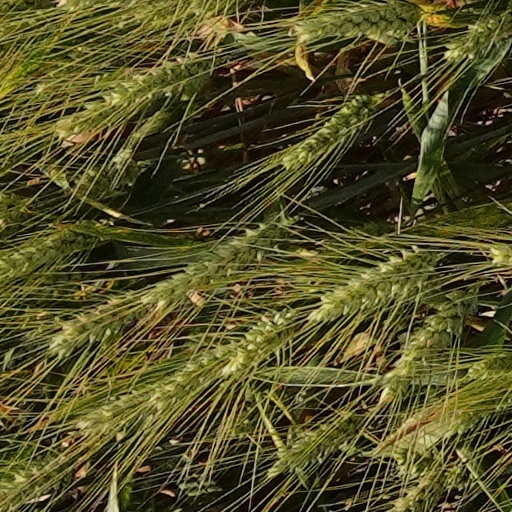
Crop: wheat